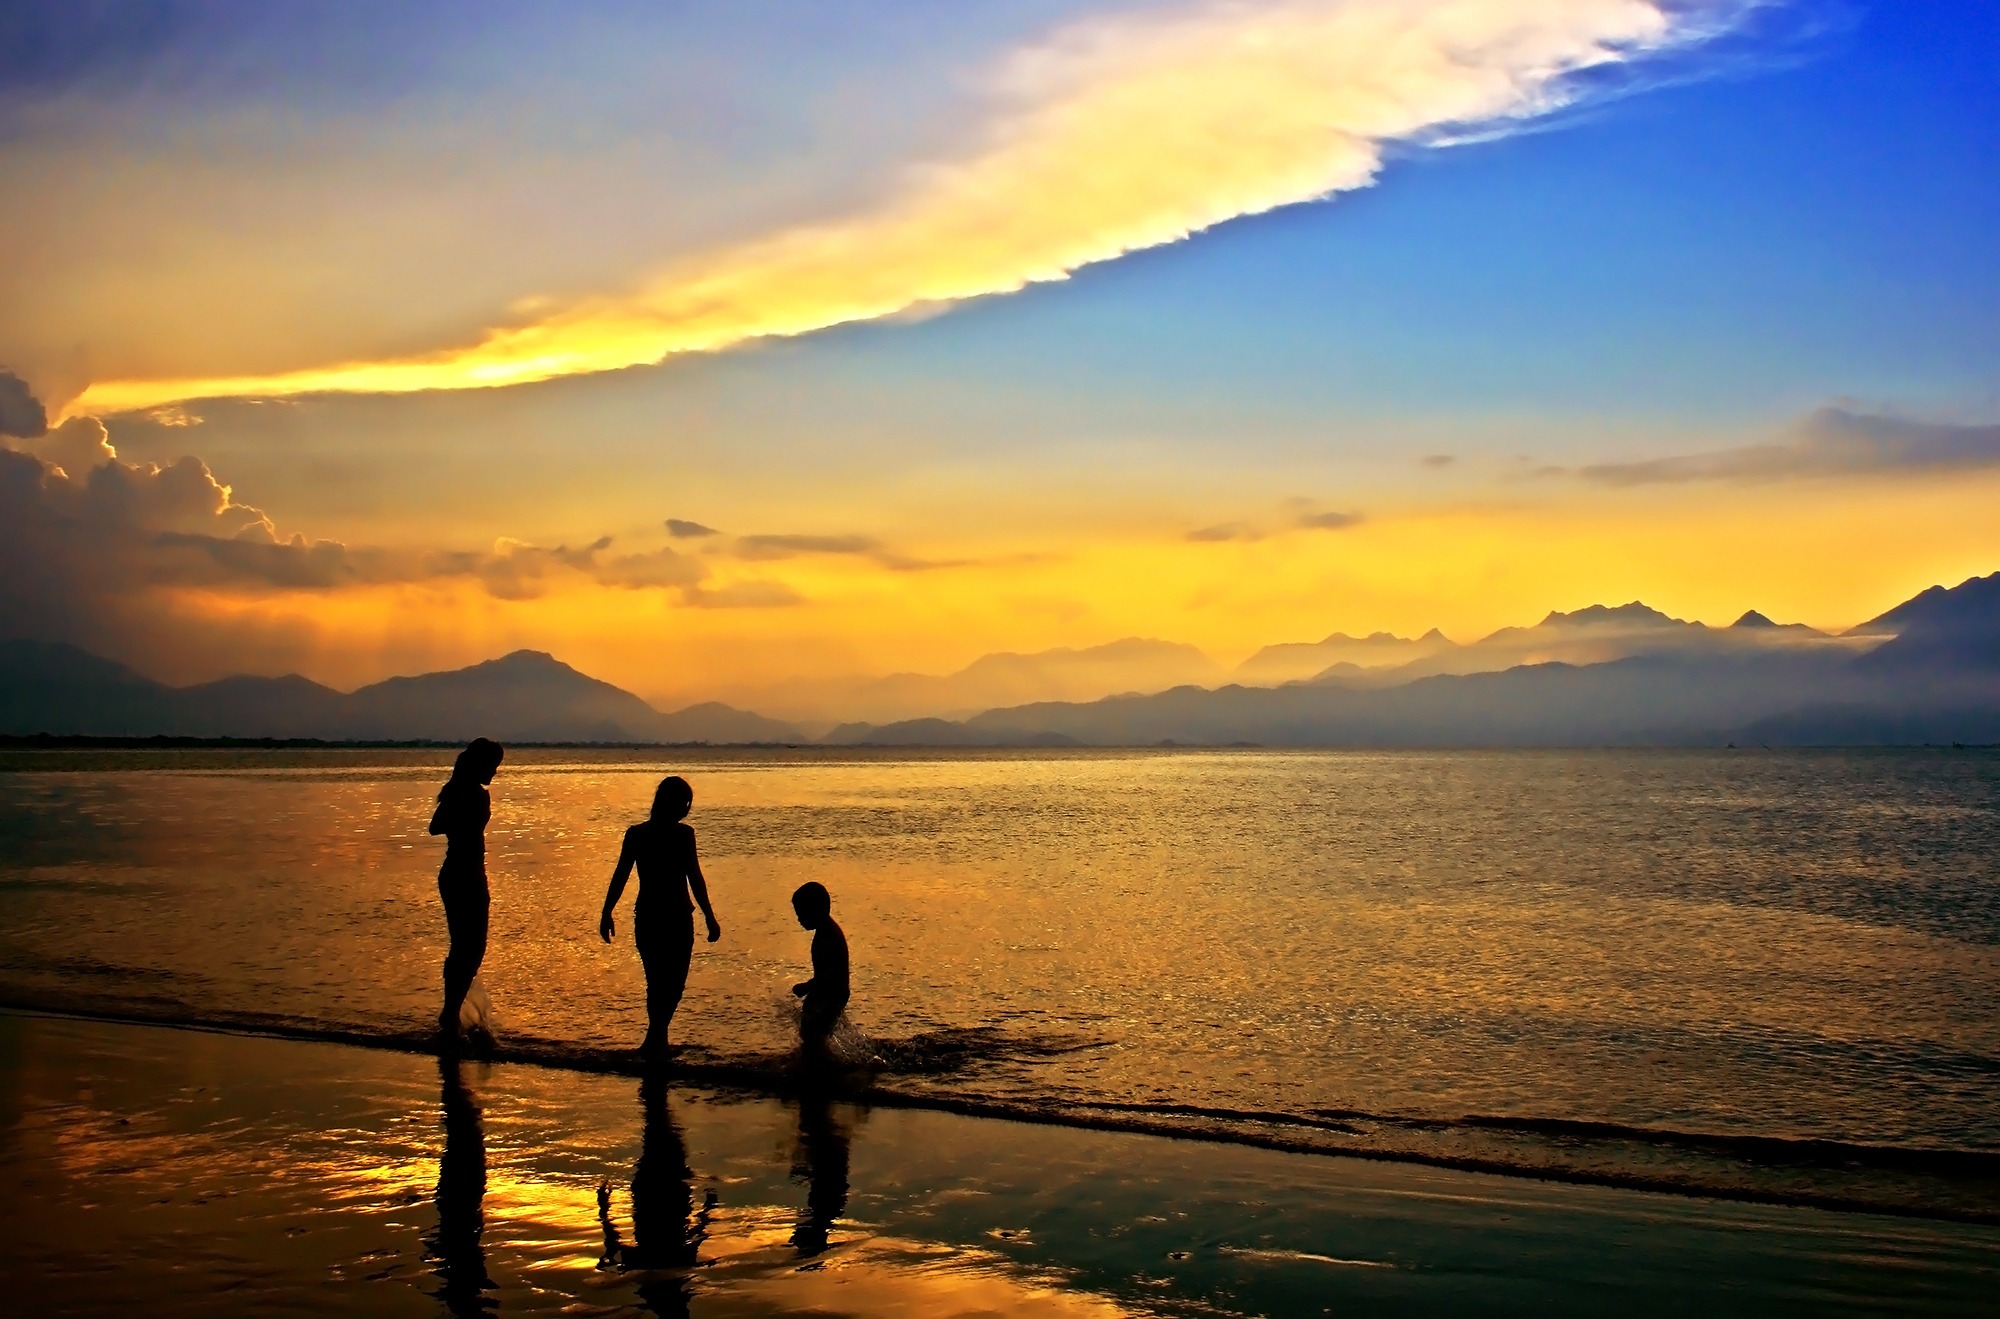
beach, sea, coast, water, nature, ocean, horizon, cloud, people, sky, sun, sunrise, sunset, sunlight, morning, shore, wave, dawn, dusk, evening, reflection, seascape, seashore, clouds, mountains, silhouettes, afterglow, wind wave